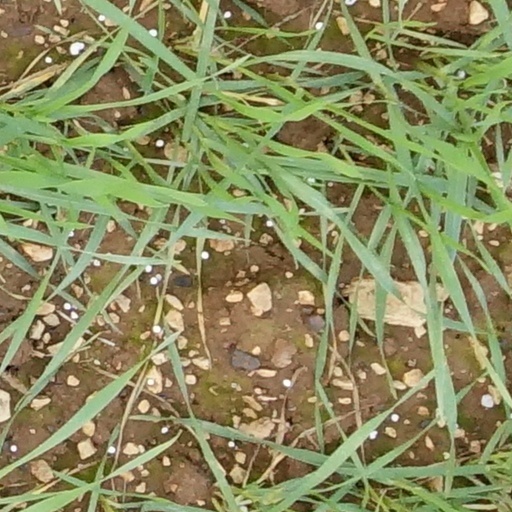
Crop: wheat